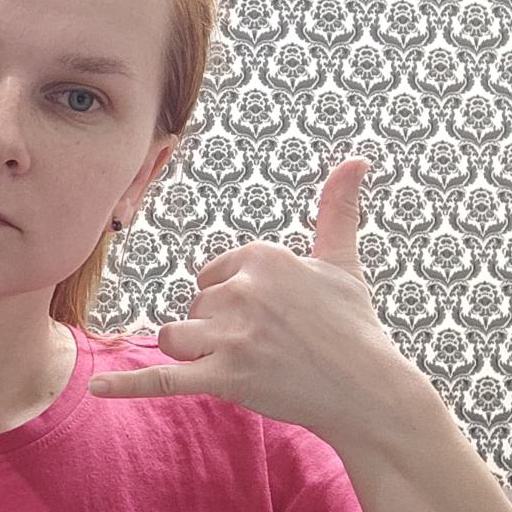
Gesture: call